Crusade of Romanianism

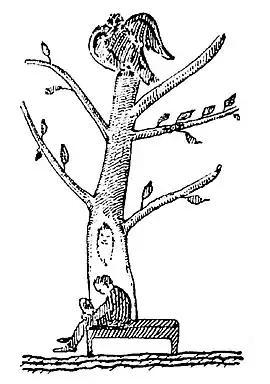
A satirical take on "the Romanian eagle" as "the guiding principle of Romanianism". 1929 cartoon by Nicolae Tonitza

When, in September 1934, Stelescu went public with his first denunciations of Codrenist tactics, he was promptly excluded from the Guard. The decision had a vague disclaimer: Stelescu could be welcomed back into the Guard on condition that he perform an exceptional act of self-sacrifice. According to later Codrenist mythology, Stelescu had in fact been exposed as the would-be assassin of Codreanu. For his part, Stelescu alleged that, by hinting at reconciliation, Codreanu had discreetly urged him to poison another one of the Iron Guard's adversaries: Foreign Minister Nicolae Titulescu.